Truce of Deulino

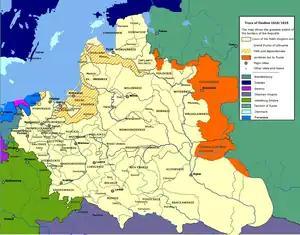
Territories marked in orange were gained by the Polish–Lithuanian Commonwealth. Much of these territories, including the city of Smolensk, used to belong to the Grand Duchy of Lithuania before its union with the Kingdom of Poland. They would later be re-conquered by the Tsardom of Russia in the second half of the 17th century as per the terms of the Treaty of Andrusovo.

The Truce of Deulino (also known as Peace or Treaty of Dywilino) concluded the Polish–Russian War of 1609–1618 between the Polish–Lithuanian Commonwealth and the Tsardom of Russia. It was signed in the village of on 11 December 1618 and took effect on 4 January 1619.